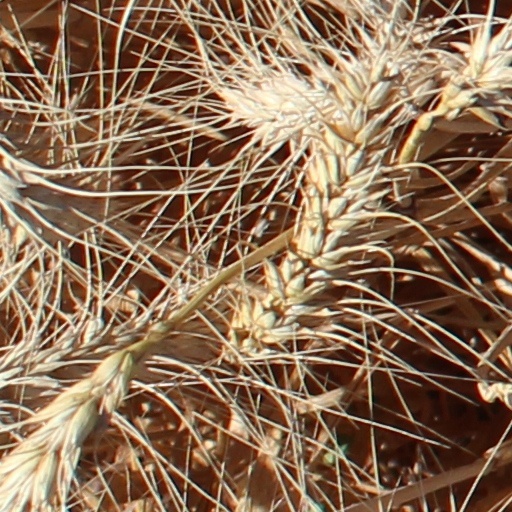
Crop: wheat